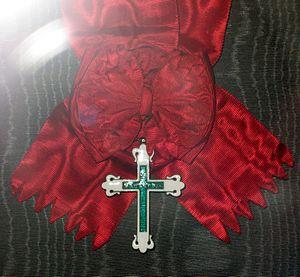
Il existe trois ordres impériaux mexicains, créés pour récompenser les chefs d'État et les personnalités pendant les deux périodes de l'Empire mexicain - l'Ordre impérial de Notre-Dame de Guadalupe, l'Ordre impérial de l'aigle mexicain et l'Ordre impérial de Saint-Charles.